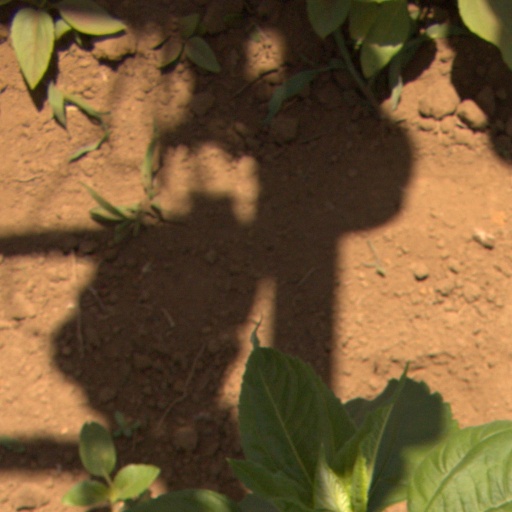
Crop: Jerusalem artichoke